Ricky Martin

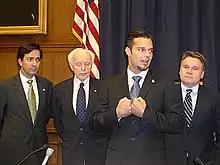
Martin ("mid-right") with members of Congress in 2006: Luis Fortuño ("far left"), Tom Lantos ("mid-left") and Chris Smith ("far right")

Martin served as a coach to replace Keith Urban on the second season of the Australian singing competition television series "The Voice" in 2013. In the same year, he released a compilation album, entitled "", which reached number two in Australia, as well as a new single, entitled "Come with Me", which debuted at number three in the country. The artist then embarked on the